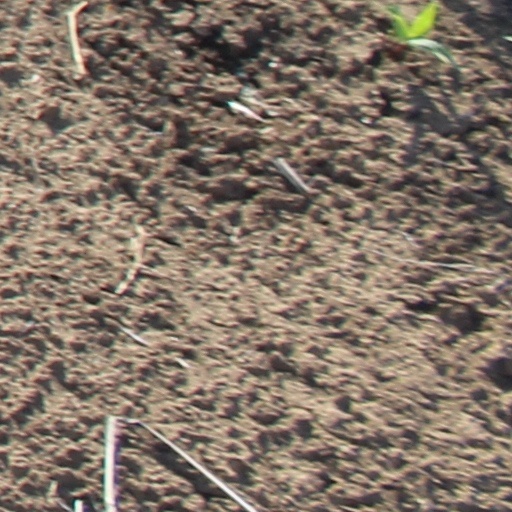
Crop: wheat